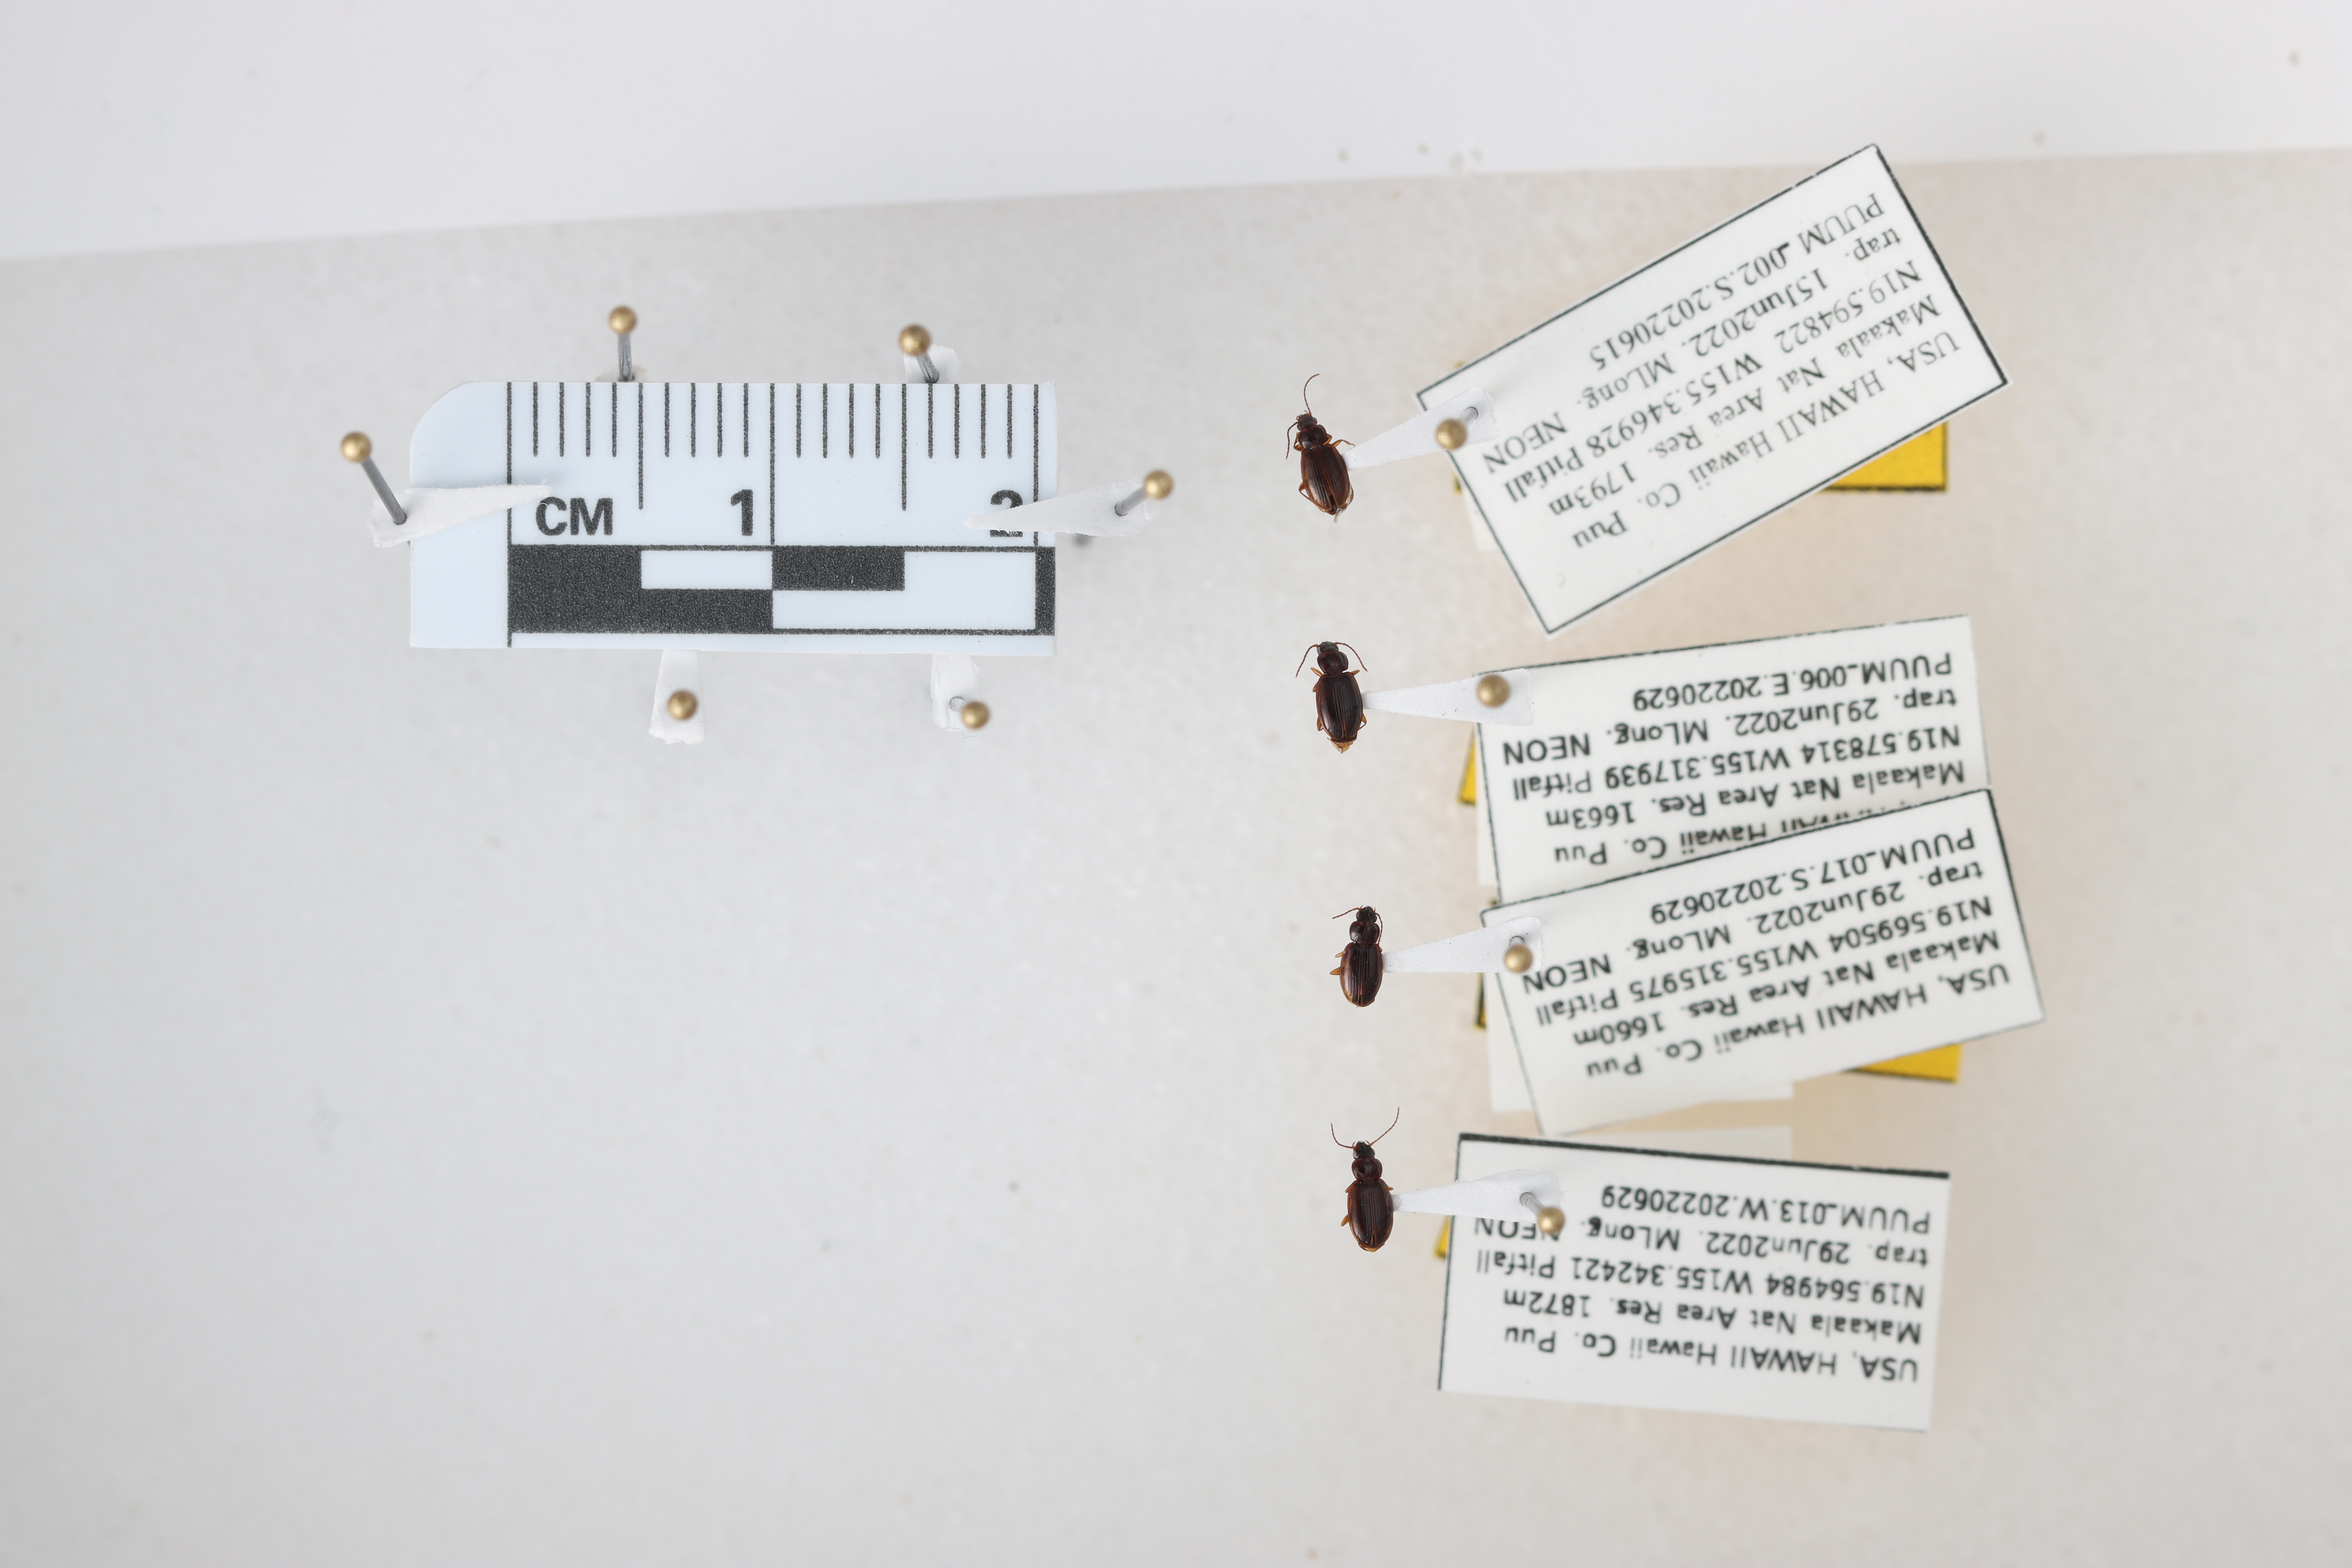
Beetle 1 — elytra length: 0.24 cm, elytra max width: 0.16 cm, basal pronotum width: 0.088 cm

Beetle 2 — elytra length: 0.247 cm, elytra max width: 0.17 cm, basal pronotum width: 0.09 cm

Beetle 3 — elytra length: 0.236 cm, elytra max width: 0.159 cm, basal pronotum width: 0.096 cm

Beetle 4 — elytra length: 0.254 cm, elytra max width: 0.168 cm, basal pronotum width: 0.093 cm